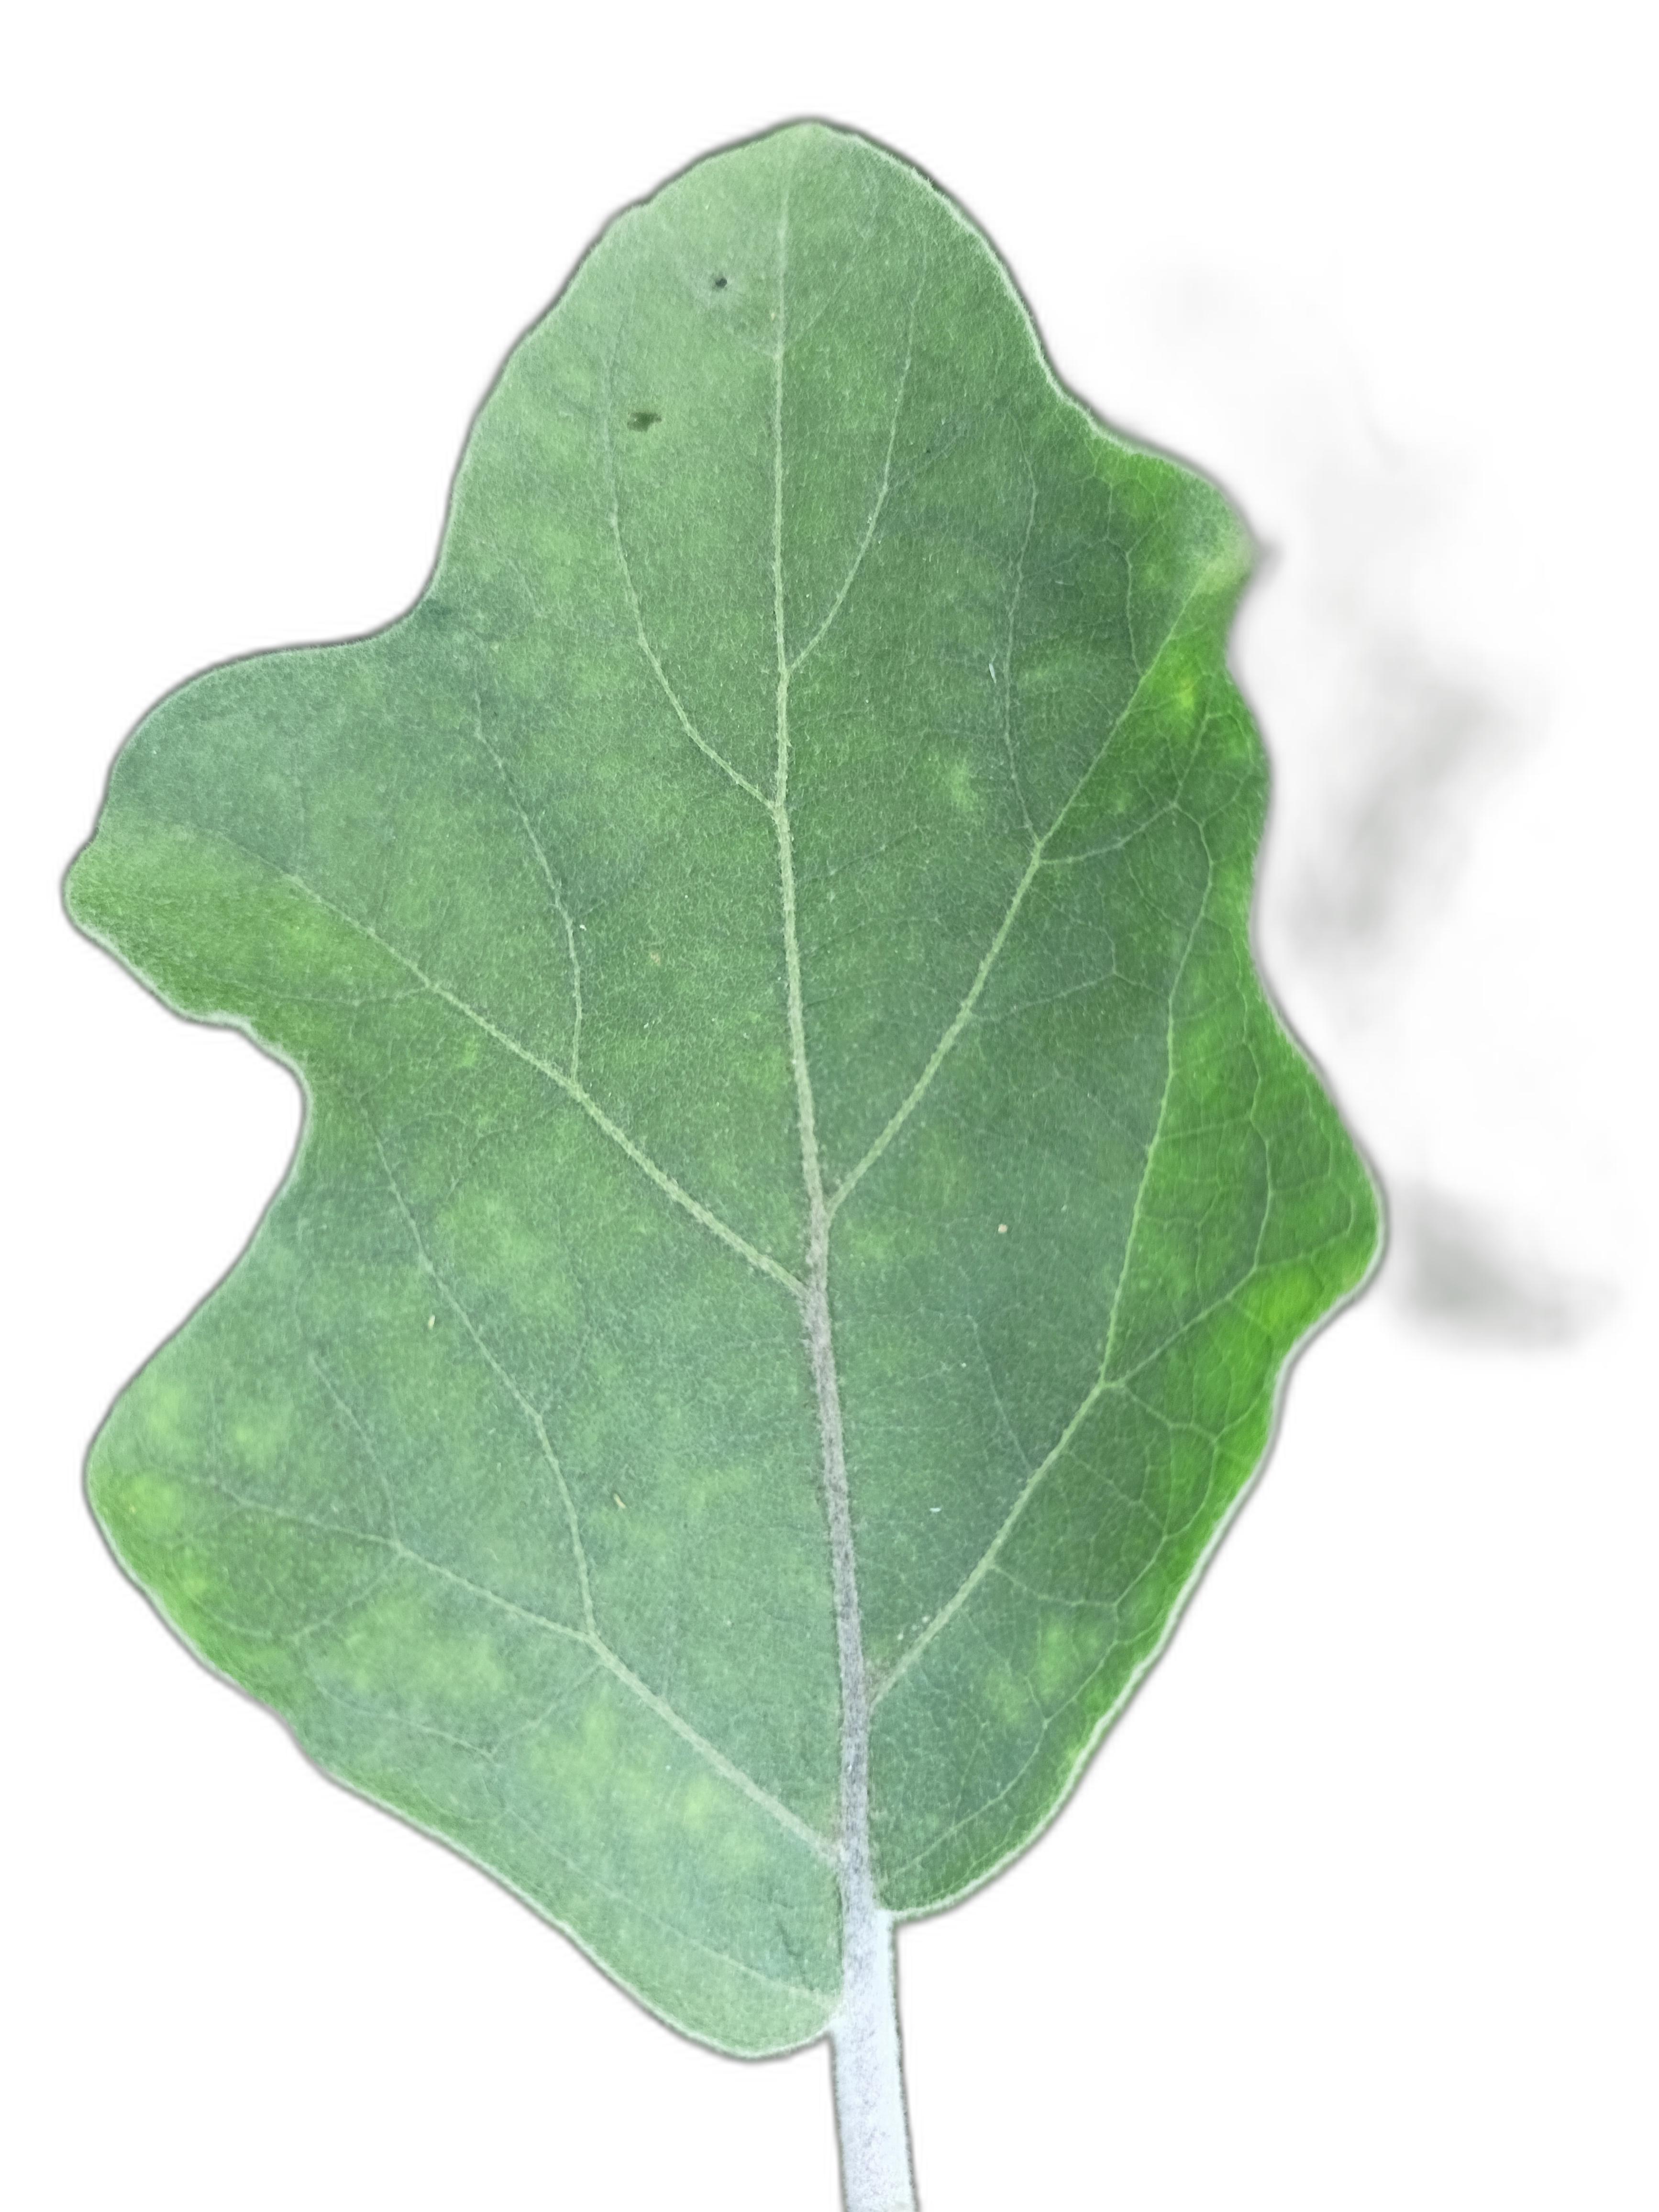
Label: Healthy Leaf